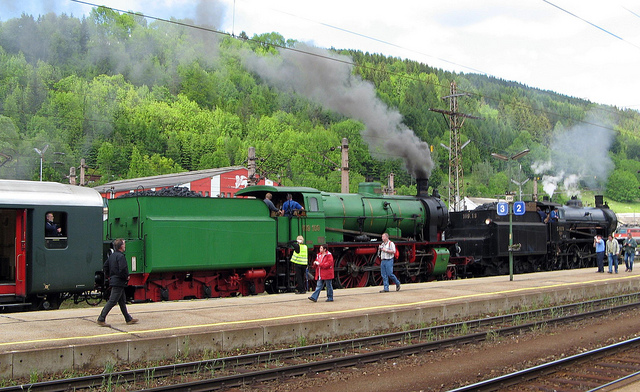
A long train traveling down train tracks near a wall.

People walk on the platform beside a steam train.

A group of people walking by a locomotive train.

A group of people standing next to a large train.

A train traveling down a track passing through a station.